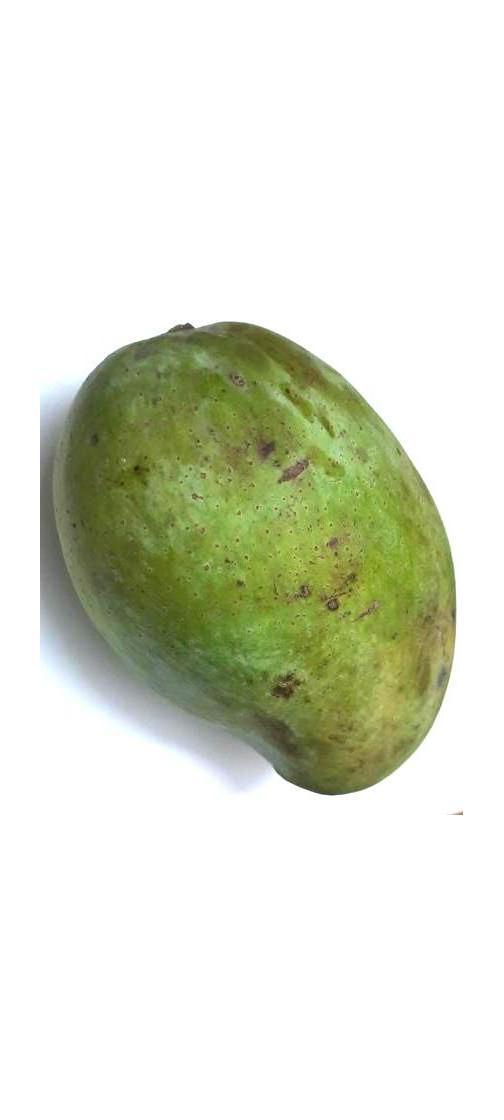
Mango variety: Fazli Classic